Seko Fofana

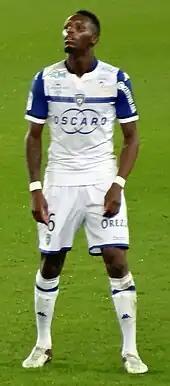
Fofana with Bastia in 2016

After making two appearances for City during their pre-season tour in Australia (playing the second half of a 2–0 win over Adelaide United, and coming on as a late substitute in Manchester City's 1–0 win over Melbourne City), the Premier League club agreed to send Fofana out on loan again to gain further experience. The Frenchman subsequently returned to his native France, to join Bastia on a season-long loan on 29 July 2015. He made his Ligue 1 debut in the opening game of the season 10 days later, on 8 August 2015, playing the full 90 minutes in a 2−1 win at home to Rennes. He then scored his first goal on 12 December 2015, in a 1–1 draw against Troyes, followed up by assisting in the next game on 19 December 2015, in a 2–0 win over Reims. In a 1–0 win over Montpellier on 16 January 2016, Fofana received a straight red card in the 65th minutes. After the match, he was given a four match ban and Fofana, himself, apologised for his action. In total, he made 32 appearances and scoring once for Bastia.